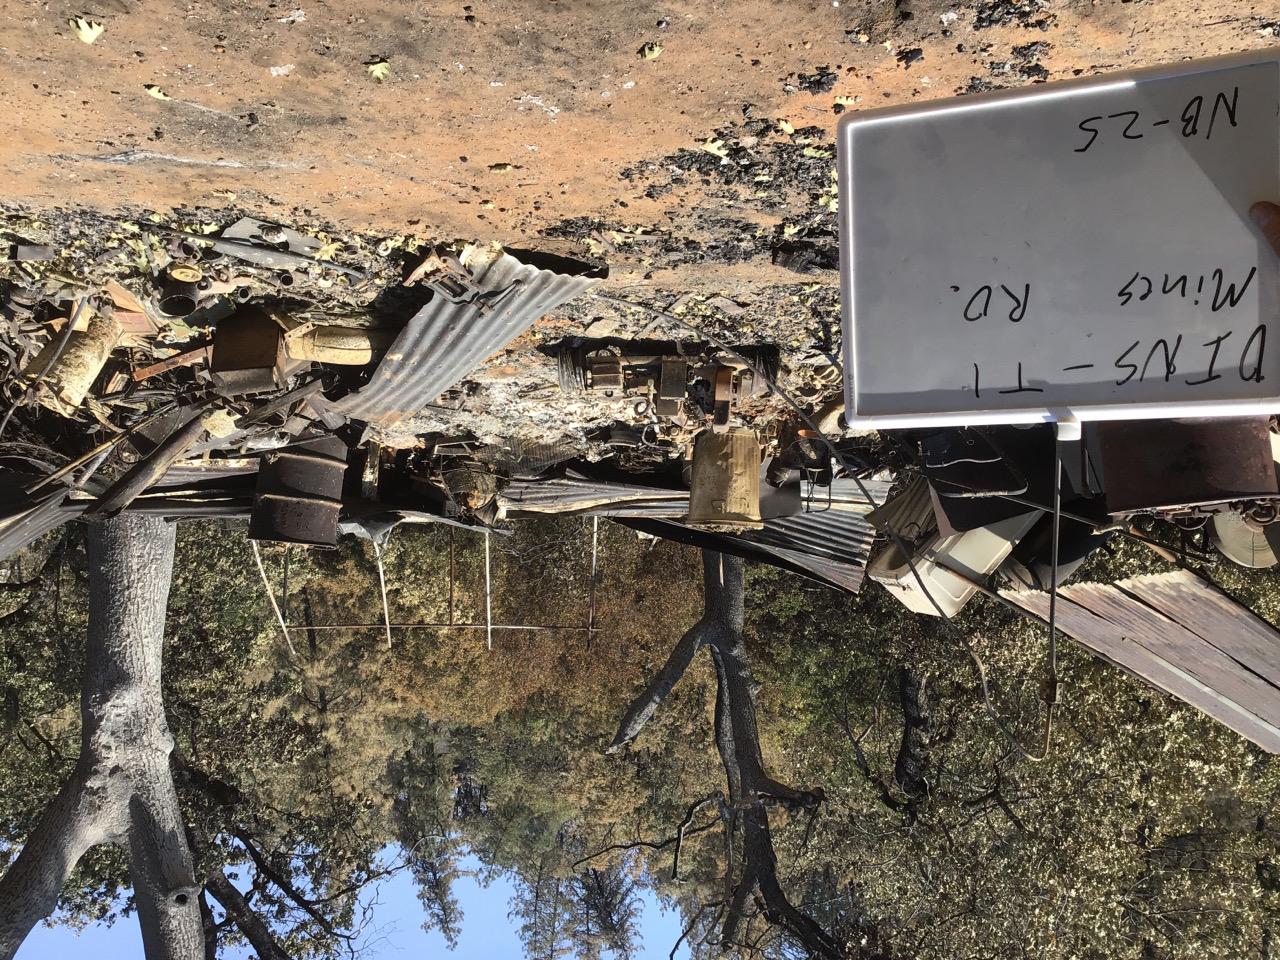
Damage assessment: destroyed